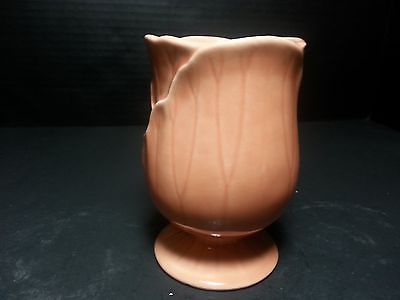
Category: mug